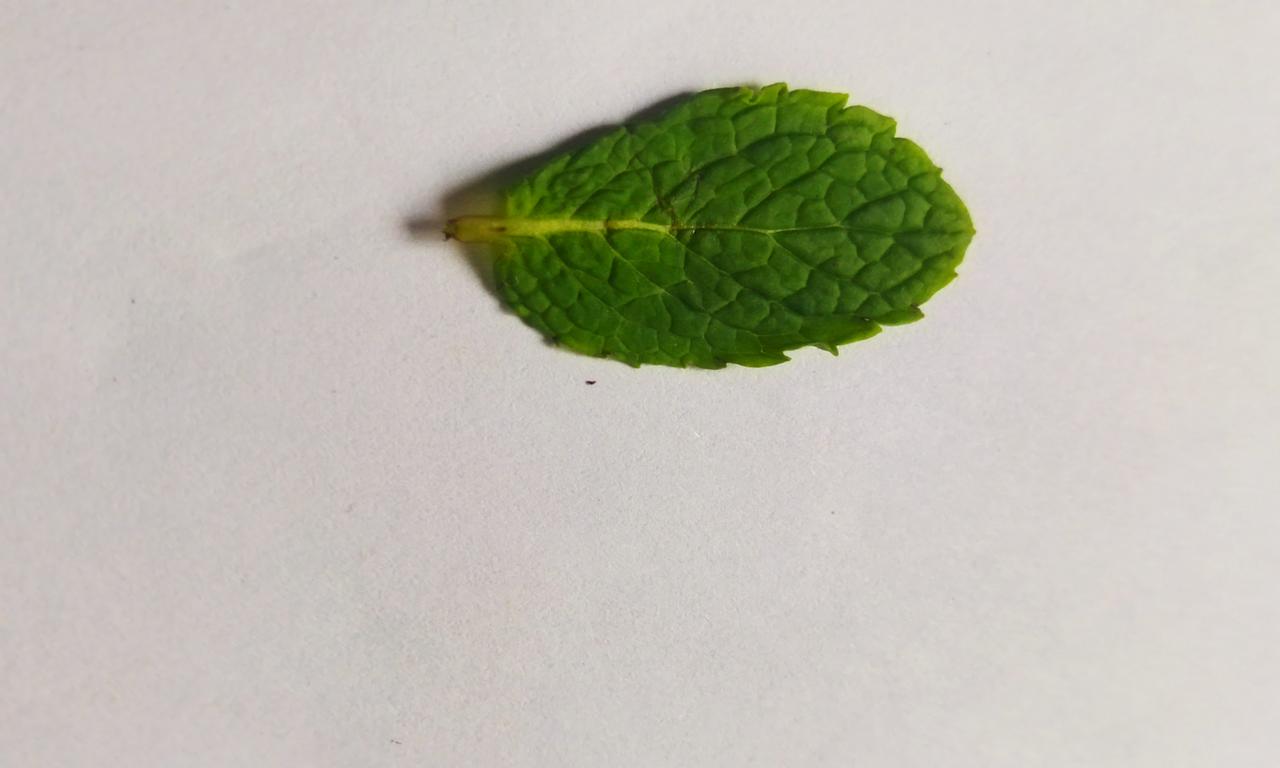
Label: Fresh